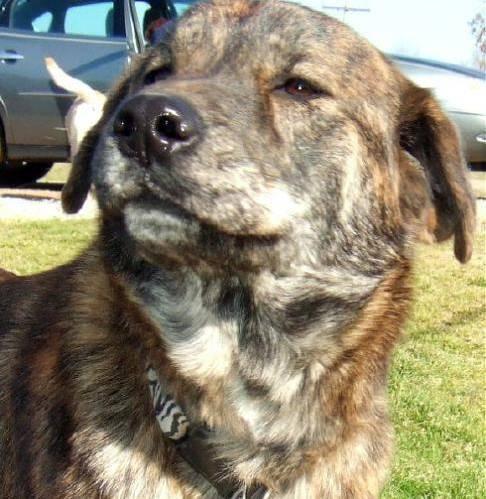
dog